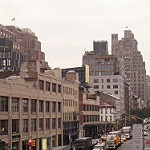
Label: buildings